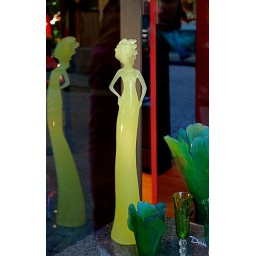
lady in yellow glass